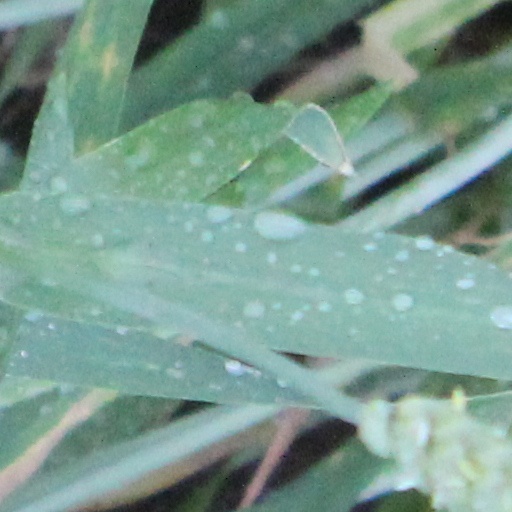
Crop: wheat